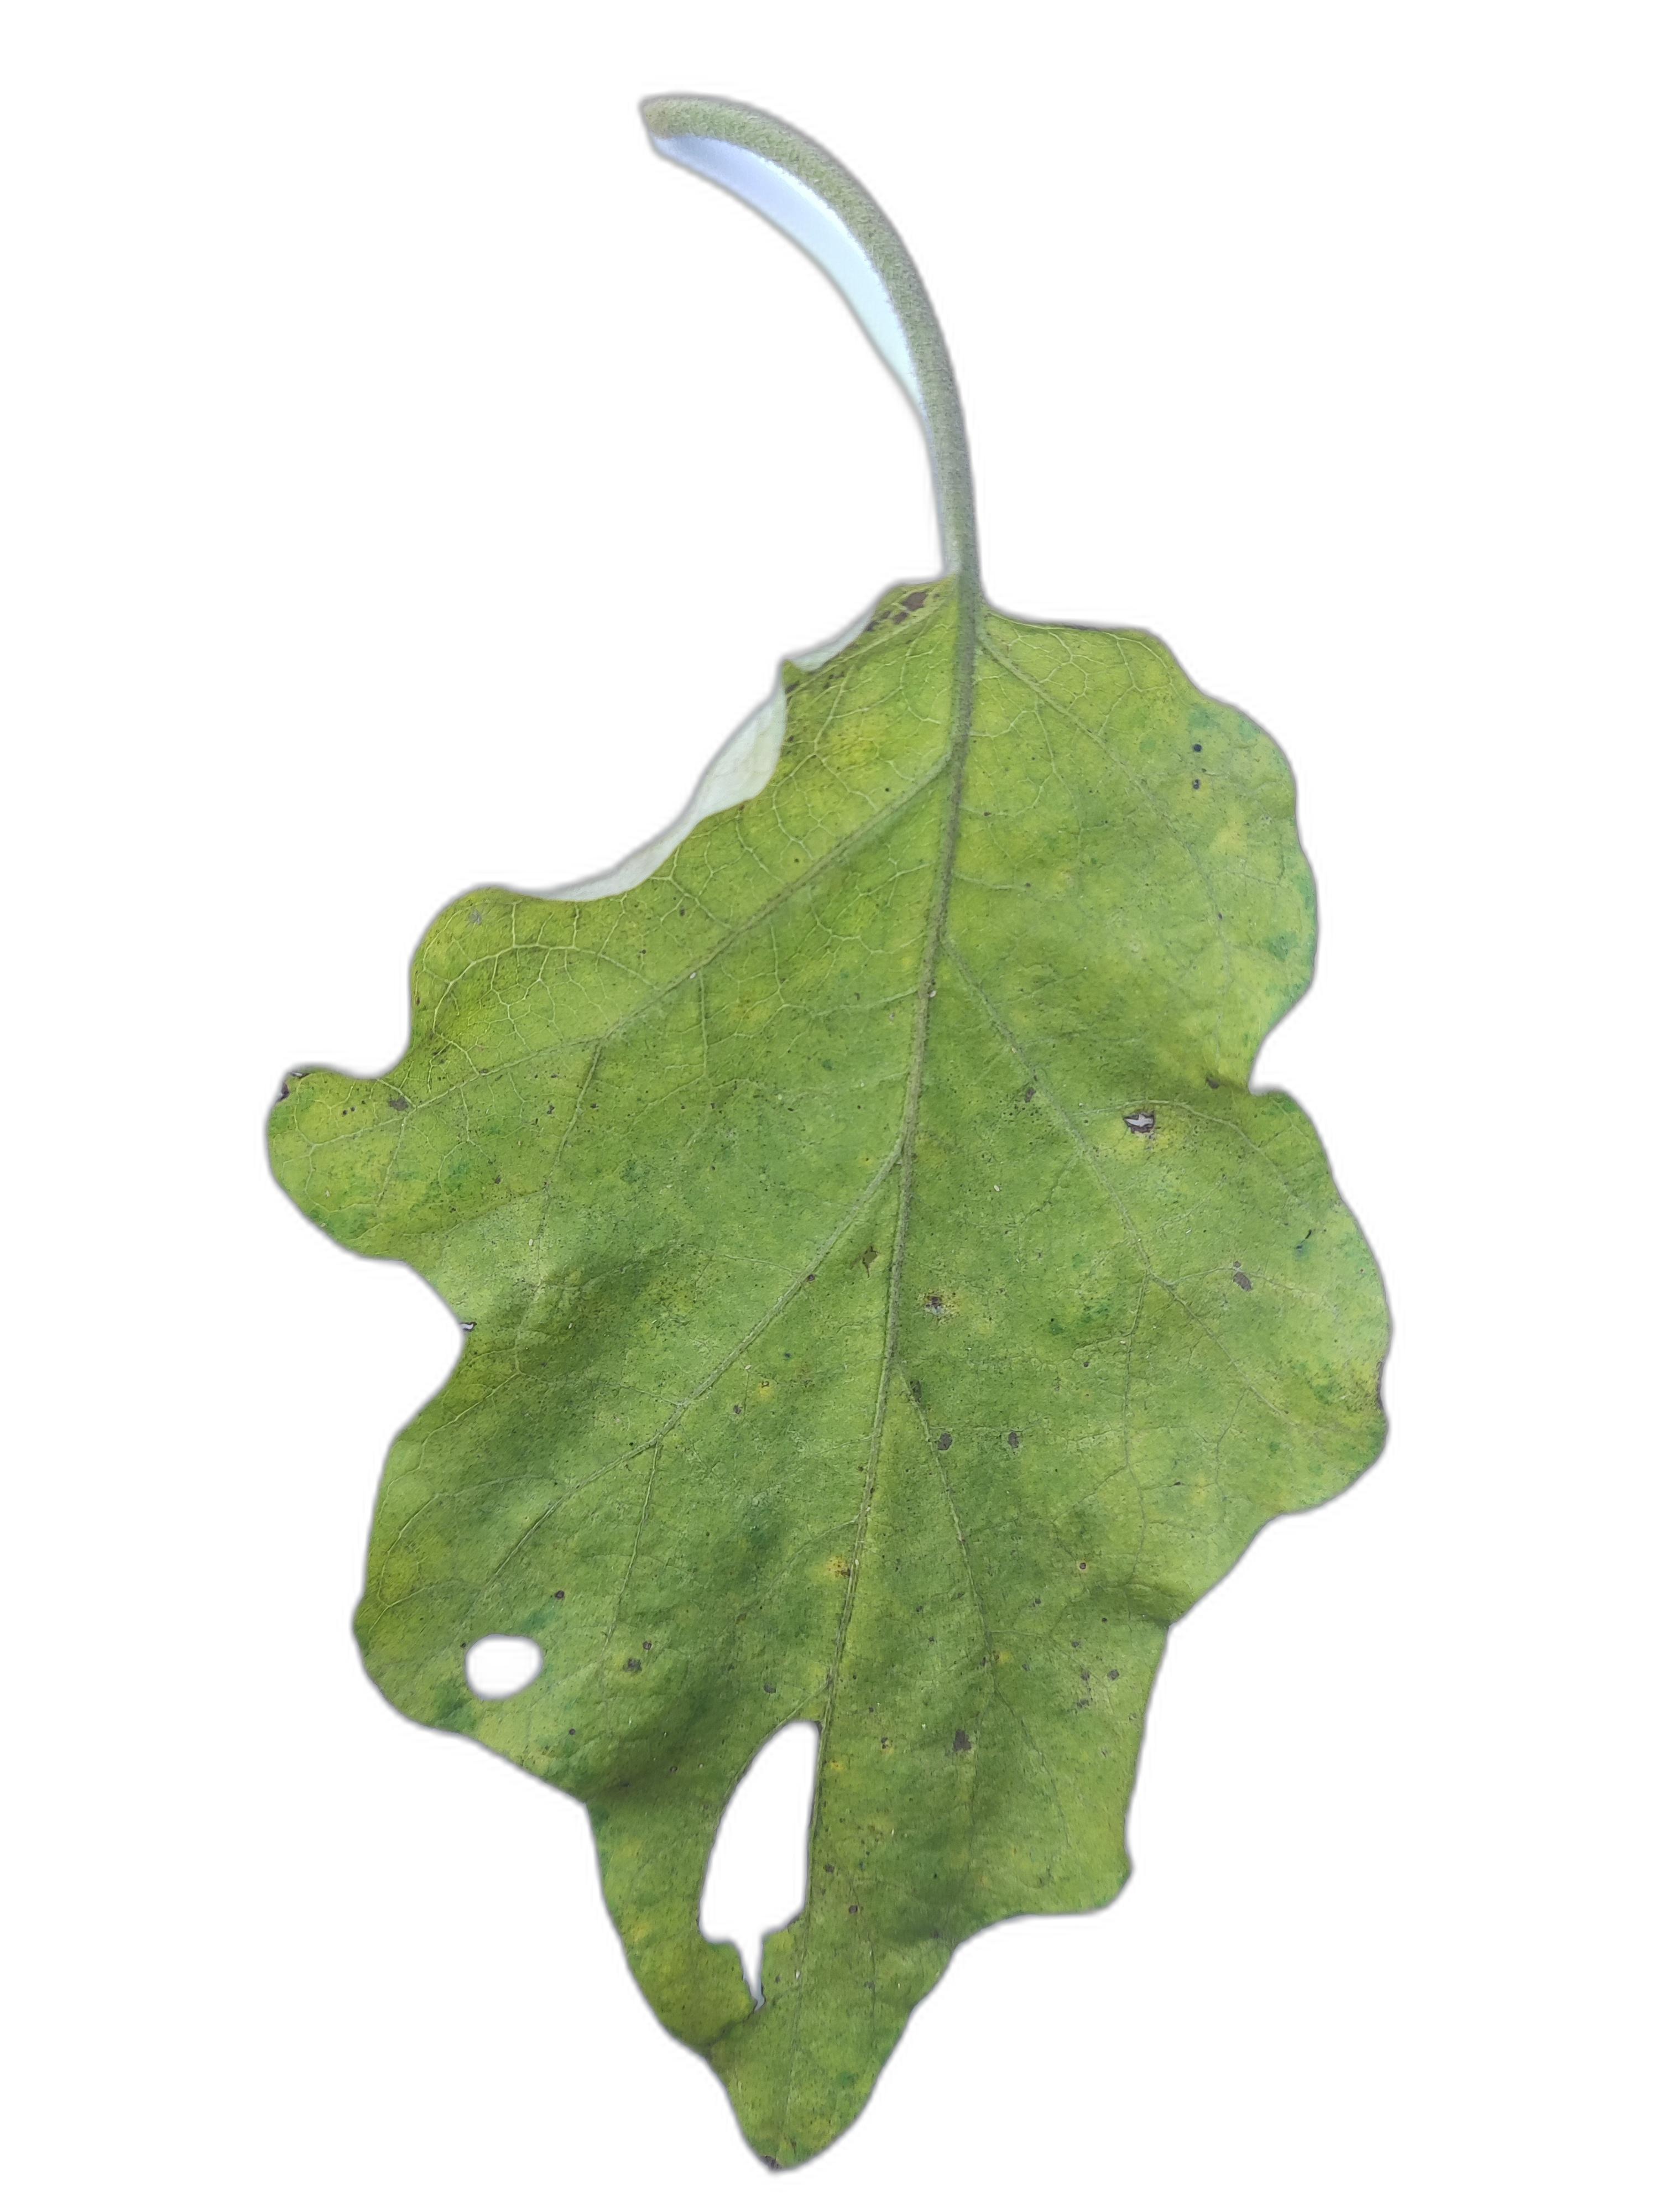
Label: Leaf Spot Disease